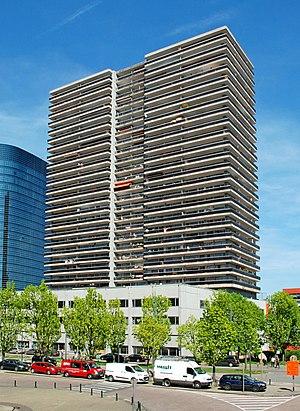
Belgique - Bruxelles - immeuble de logement à bas prix construit par la société Amelinckx (Architecture fonctionnaliste)
La rue du Progrès est une rue bruxelloise qui commence sur la commune de Saint-Josse-ten-Noode à la place Rogier et qui se termine sur la commune de Schaerbeek à la rue des Palais, en passant entre autres par la place du Nord, le boulevard Simon Bolivar, l'avenue Philippe Thomas et l'avenue de la Reine.
Le Résidence Nord est une tour d'habitation de style fonctionnaliste située à Schaerbeek près de la Gare du Nord.
L'architecture fonctionnaliste est le style qui domine l'architecture en Belgique durant les années 1950, 1960 et 1970, aux côtés de l'architecture monumentale.